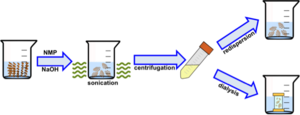
Le phosphorène est un allotrope du phosphore qui se présente comme un matériau bidimensionnel. Il peut être vu comme un feuillet atomique de phosphore noir, de la même façon que le graphène est un feuillet atomique de graphite. Contrairement à ce dernier, le phosphorène possède une bande interdite de largeur semblable à celle des semiconducteurs usuels. Il a été produit pour la première fois en 2014 par exfoliation mécanique.